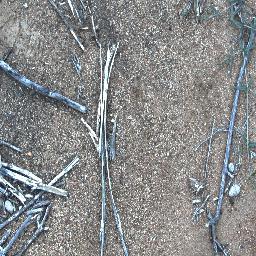
Label: negative